Helicopter Wing 64

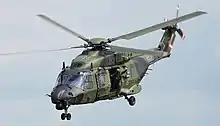
German NH90

The origins of Helicopter Wing 64 lie in the airforce's Helicopter Transport Wing 64 founded in 1966. When the wing was disbanded in April 1994 personnel and equipment were absorbed by the other air transport wings of the German Air Force. Some personnel and material was transferred to Holzdorf Air Base and incorporated into the command structure of Air Transport Wing 62.